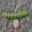
Label: caterpillar